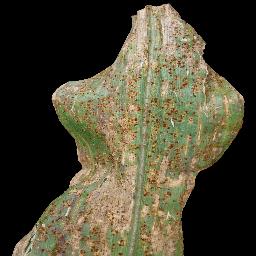
Label: Corn___Common_rust